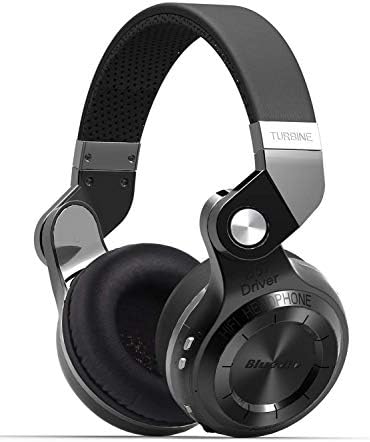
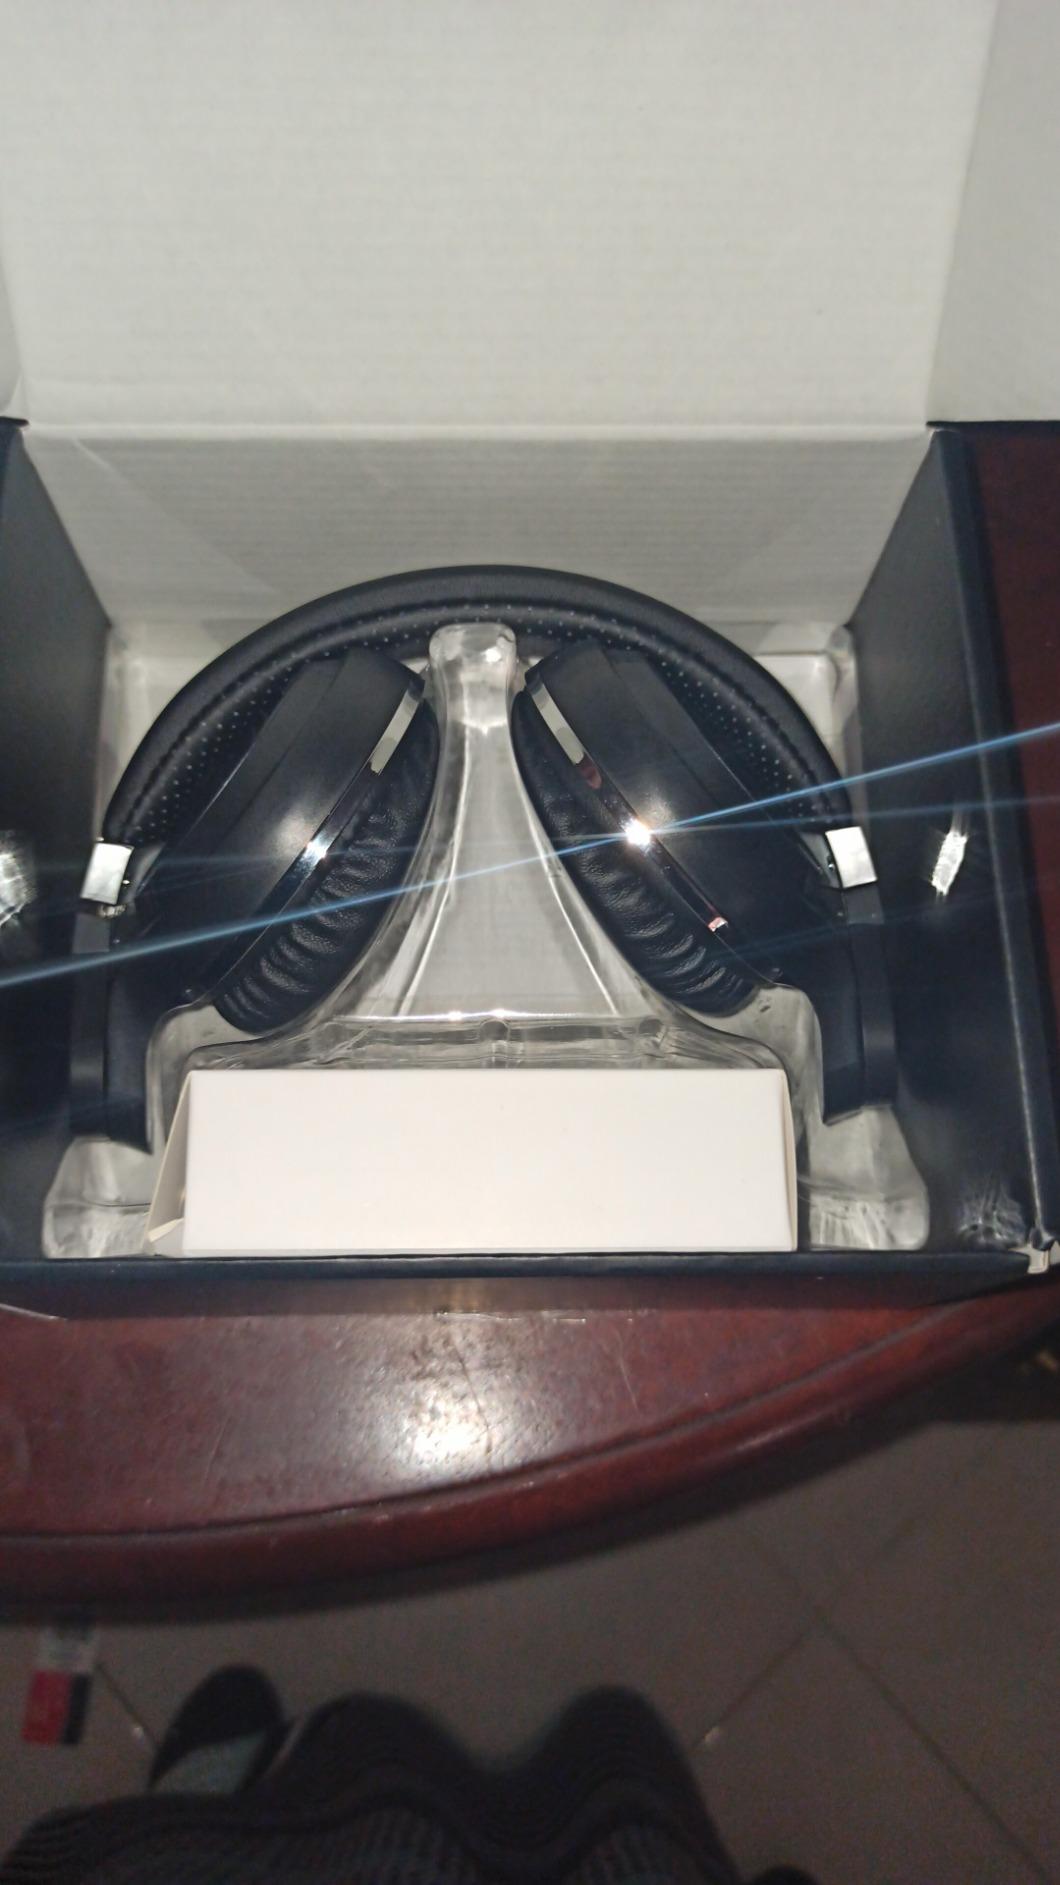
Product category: headphones
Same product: yes